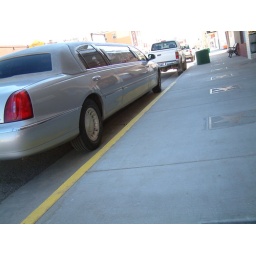
The company car of Hotel Nevada rests in the near-perpetual shade along the front of the building on the main street of Ely, Nevada.